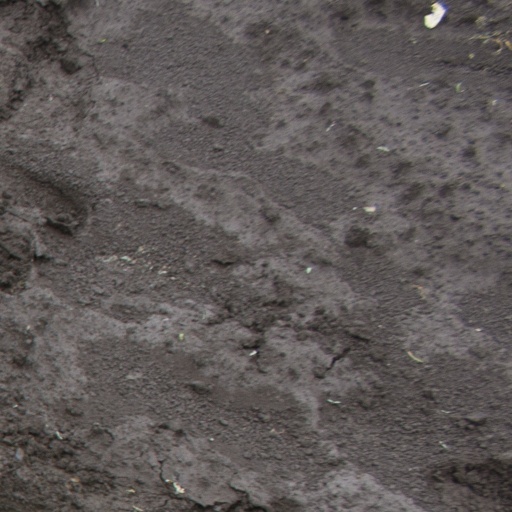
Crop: soybean